Souks of Tunis

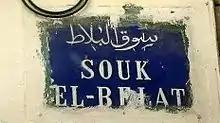
Metal plate at the entrance of souk El Blat

The souk El Blat specializes in the sale of medicinal plants. The number of sellers decreased significantly with the growth of modern medicine.